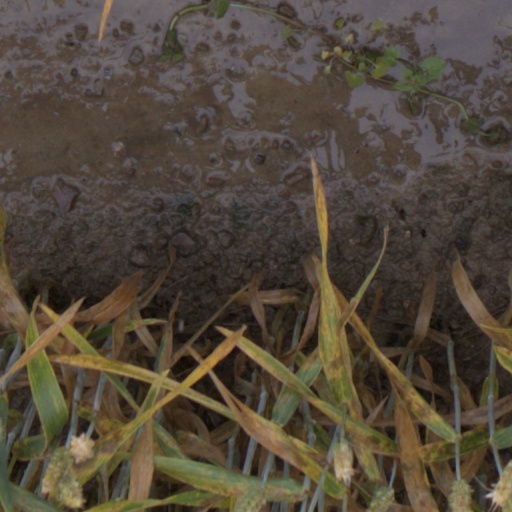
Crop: wheat